Space station

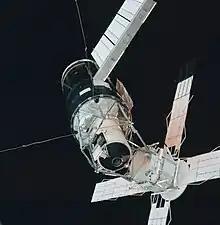
Skylab (1973–1974), the first U.S. space station and second overall

In 1971, the Soviet Union developed and launched the world's first space station, Salyut 1. The Almaz and Salyut series were eventually joined by Skylab, "Mir", and Tiangong-1 and Tiangong-2. The hardware developed during the initial Soviet efforts remains in use, with evolved variants comprising a considerable part of the ISS, orbiting today. Each crew member stays aboard the station for weeks or months but rarely more than a year.